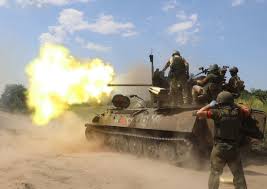
Label: MT_LB